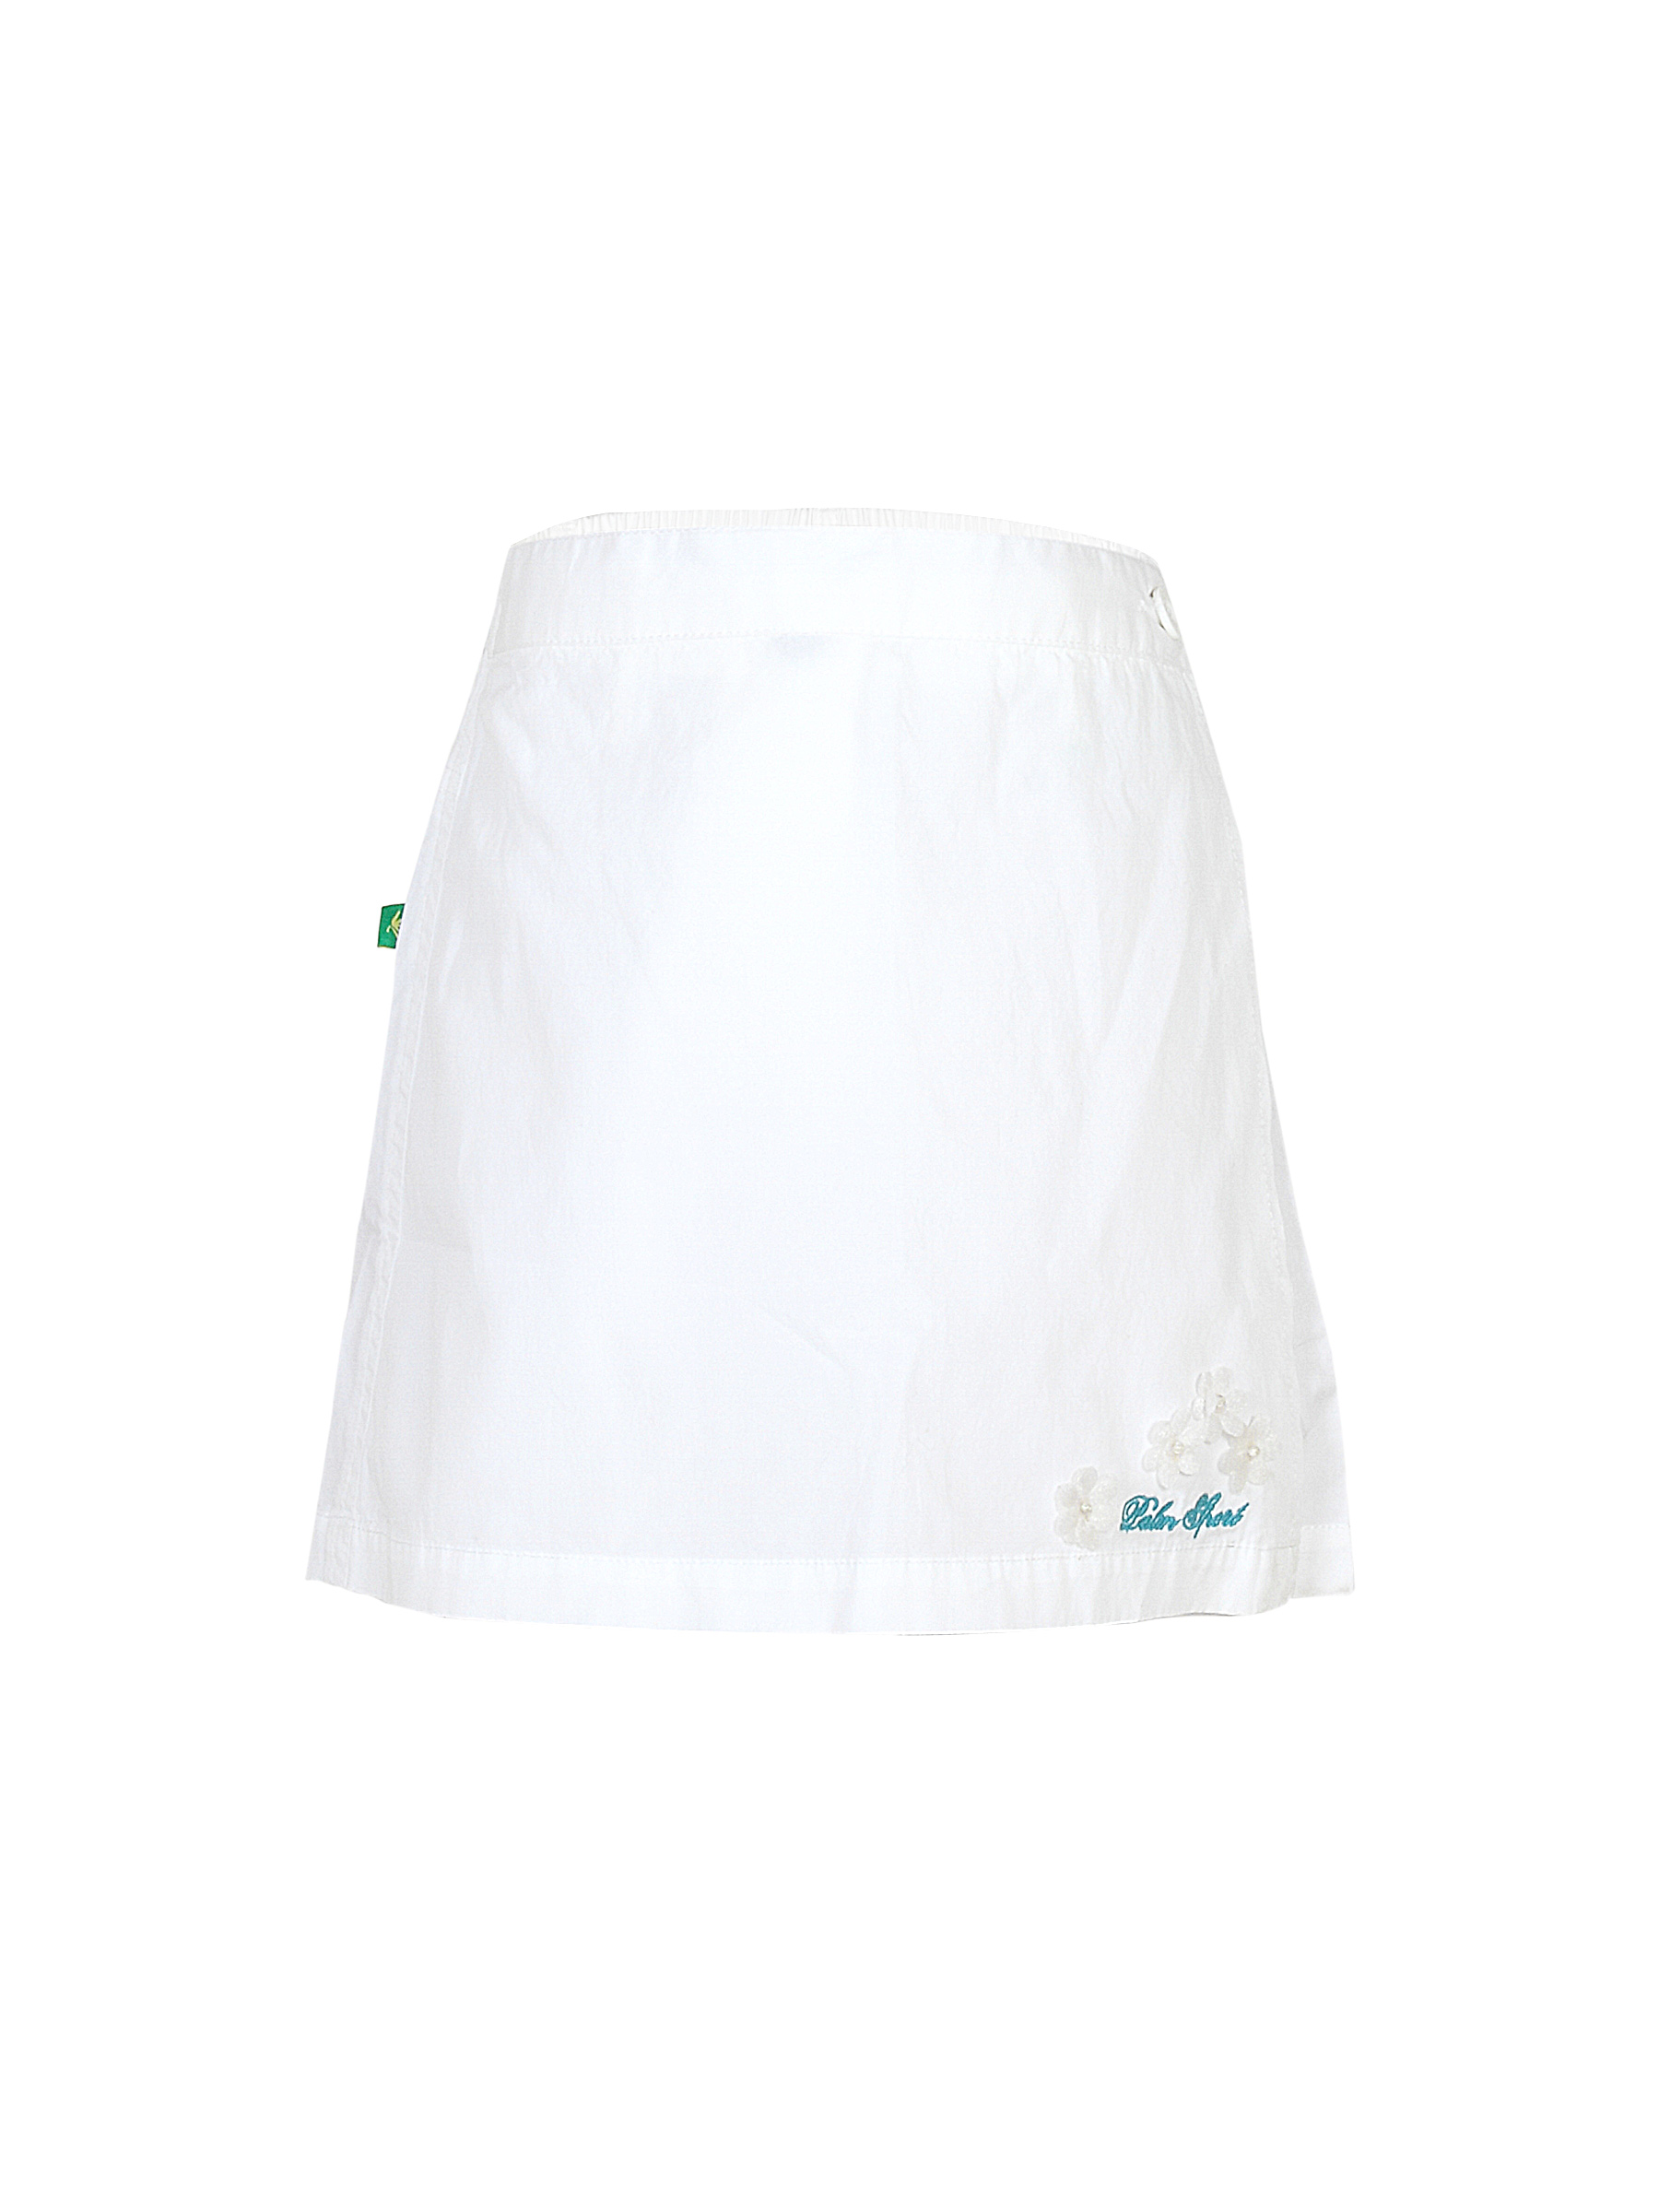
Palm Tree Girls Sp Jace Sko White Skirts
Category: Apparel / Bottomwear / Skirts
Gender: Women
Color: White
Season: Summer 2011
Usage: Casual